Leopold Lewin

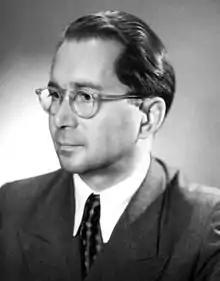
Leopold Lewin

Leopold Lewin (28 July 1910 in Piotrków Trybunalski – 7 December 1995 in Warsaw) was a Polish poet, journalist and translator. He graduated the Warsaw University in 1931. In the years 1939-1944 on emigration in USSR. Arrested by NKVD in June 1942, he later became a Polish communist, joining the Union of Polish Patriots there, and was an author of many socrealistic poems (like 'Song of United Parties' - 'Pieśń Partii Zjednoczonych'). After the war he was an editor of several Polish newspapers and the Secretary General of the Polish Literary Society.